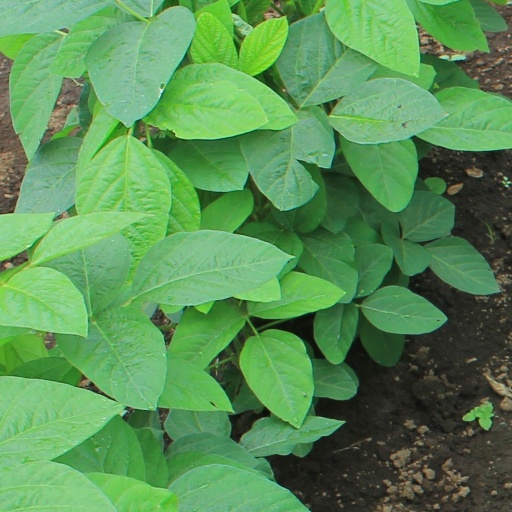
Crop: soybean